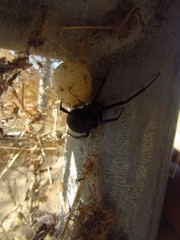
Species: Lactrodectus_hesperus